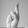
ASL letter: R